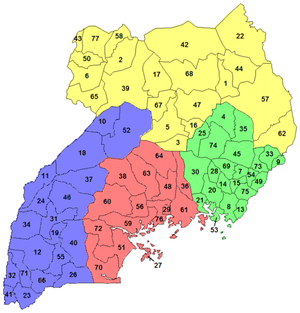
Les districts de l'Ouganda sont la principale subdivision administrative territoriale de l'Ouganda.